Ilkley

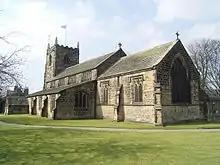
All Saints' Parish Church

The historic Ilkley Golf club house was built over a hundred years ago in Middleton, it overlooks the golf course which stretches on into North Yorkshire following along the side of the River Wharfe.